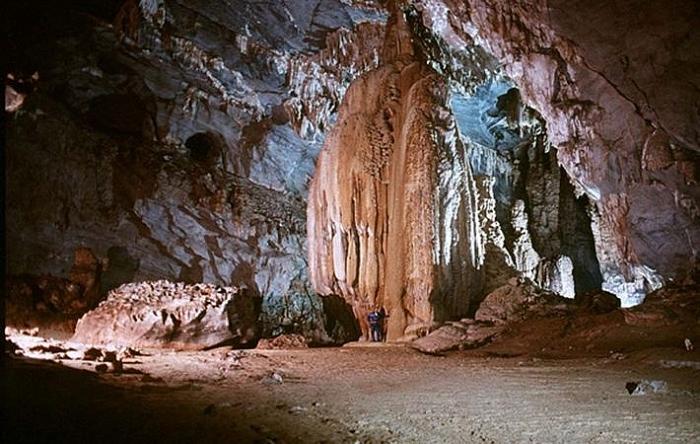
đây là khung cảnh xuất hiện trong một hang động đá